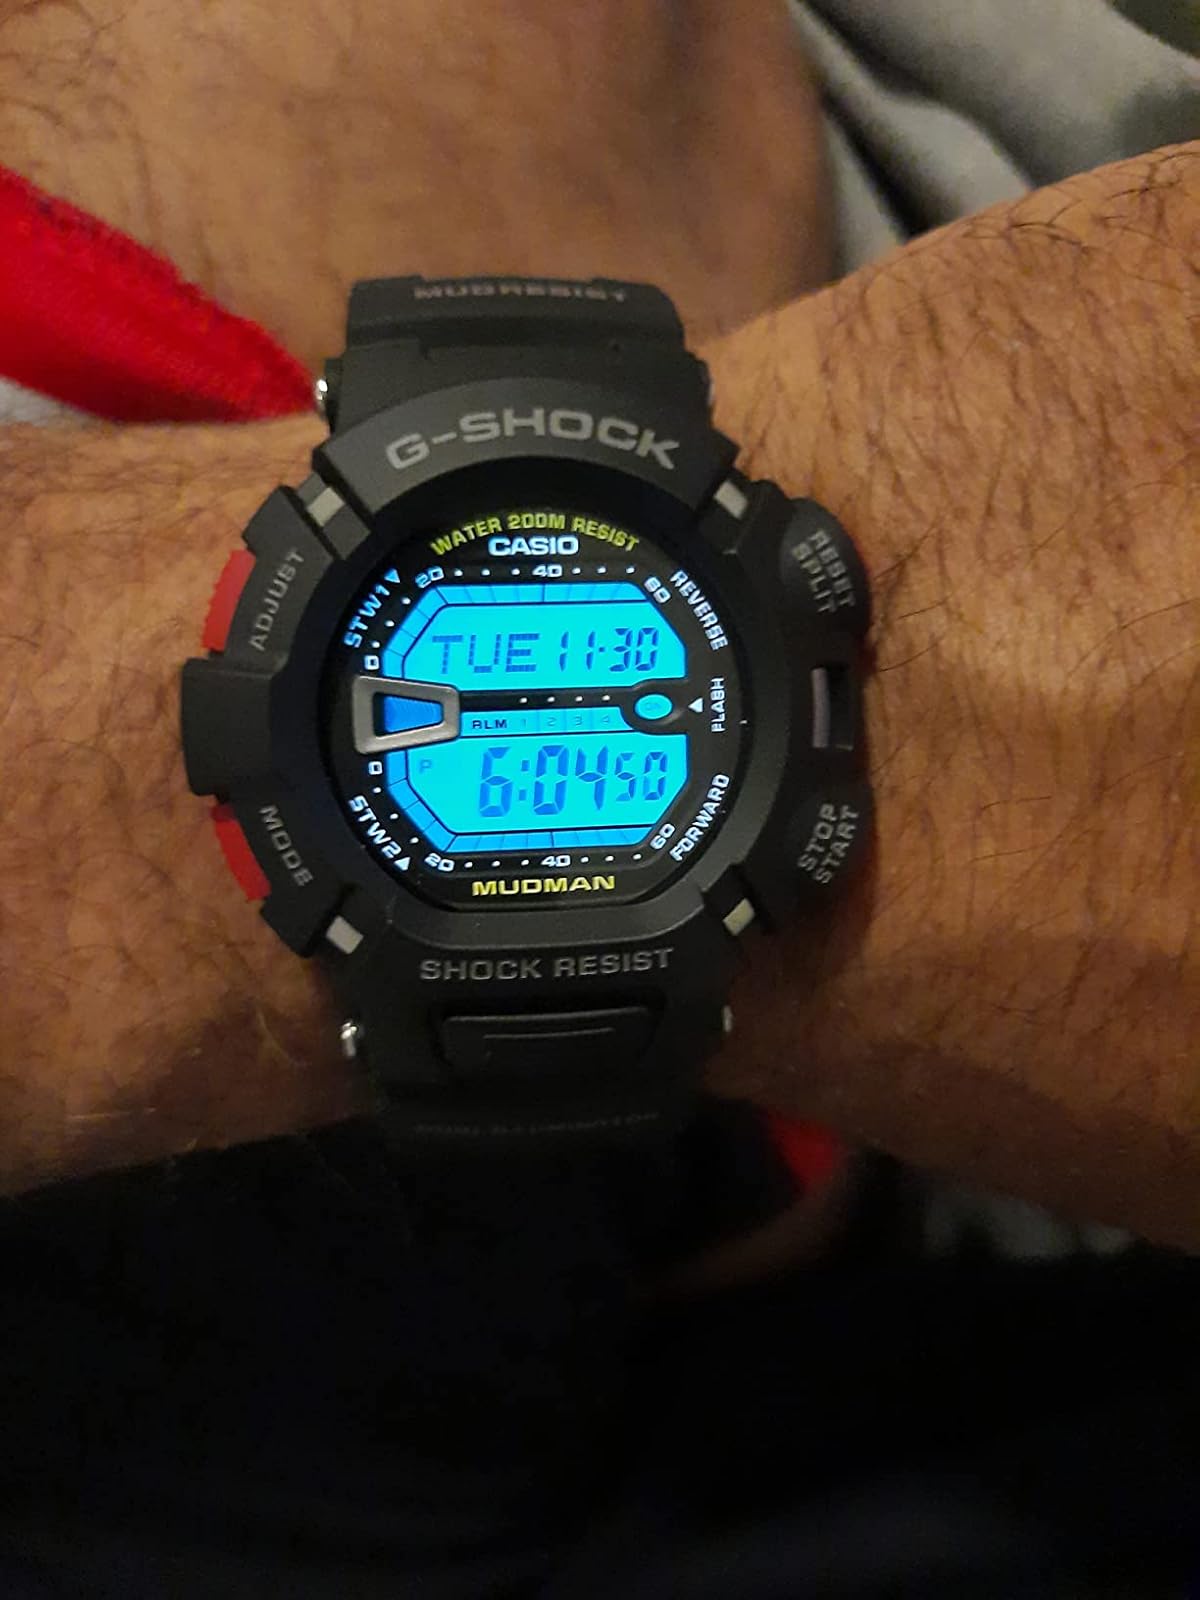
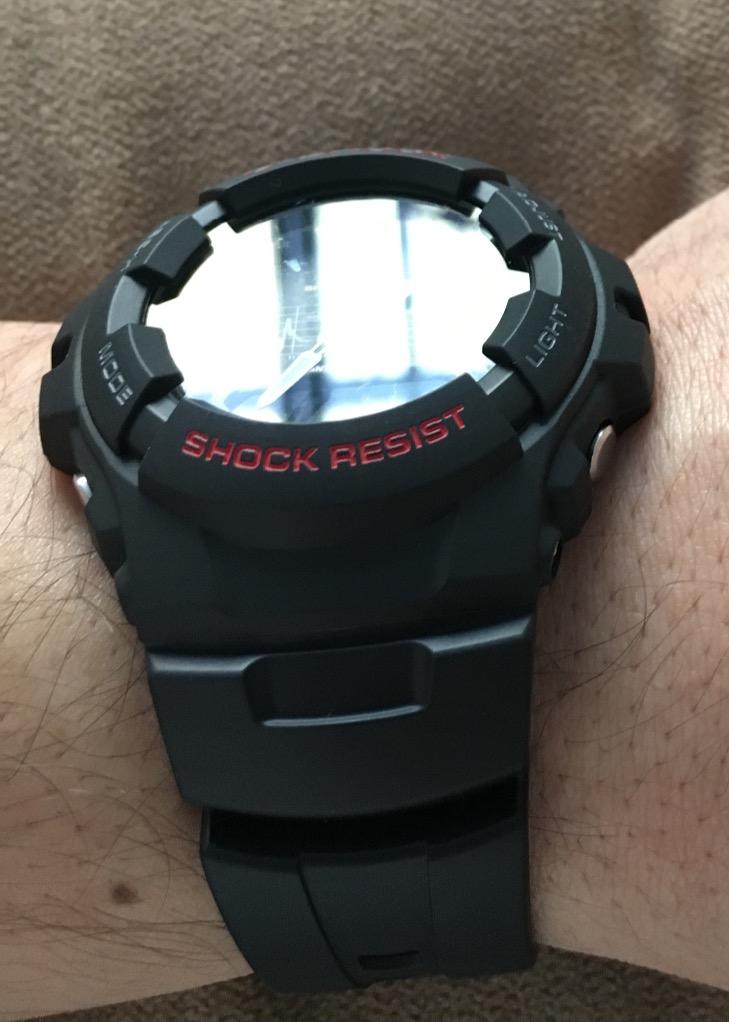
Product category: accessories_watch
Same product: no